Cornucopia (concert tour)

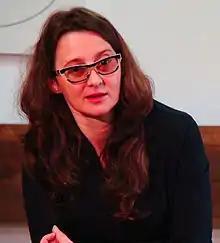
Argentine film maker Lucrecia Martel directed the show.

Björk views Cornucopia as "digital theater" and a "sci-fi pop concert." She instinctively knew the music of "Utopia" was best suited to "a theatrical set design and staging for the songs to be semi-believable." The Shed's artistic director, Alex Poots, commissioned the work and said he "would've been really upset if (The Shed) hadn't seemed relevant" to Björk. They first worked together at the Manchester International Festival in 2011 when Poots, working as artistic director, commissioned the first of seven Biophilia tour residencies. Poots admires Björk's ability to "(keep her) eyes wide open all over," her "prodigal approach to creativity" and her "yearning to reinvent." Björk spoke equally well of Poots, complimenting his positive attitude towards "idiosyncratic ideas" and his disinterest in "differentiating between high and low arts." Björk also described her new show as "an optimistic proposal" on how the world can deal with climate change. She envisioned a possible "postapocalyptic" future where "plants, birds and humans will merge into a new mutant species," an idea she created sonically on Cornucopia's 2017 parent album, "Utopia". "On the album there are birds that sound like synths, synths that sound like flutes, and flutes that sound like birds... Nature will still offer energy, optimism and life. She always finds a way."